Celine Haidar

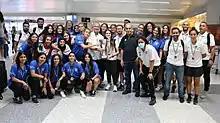
Haidar (bottom row, third from left) with Safa after winning the 2022 WAFF Women's Clubs Championship

Early in her career, Haidar played for Akhaa Ahli Aley. She then joined Safa and played for their U19 team in the 2020–21 Lebanese Women's U19 Football League, before moving into the first team in 2021. With them she took part in and won the 2022 WAFF Women's Clubs Championship. Throughout her time at Safa, she wore number 70. At the end of the 2021–22 season, Safa dissolved the women's team.